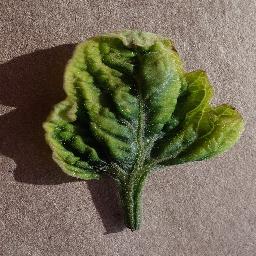
Label: Tomato___Tomato_Yellow_Leaf_Curl_Virus